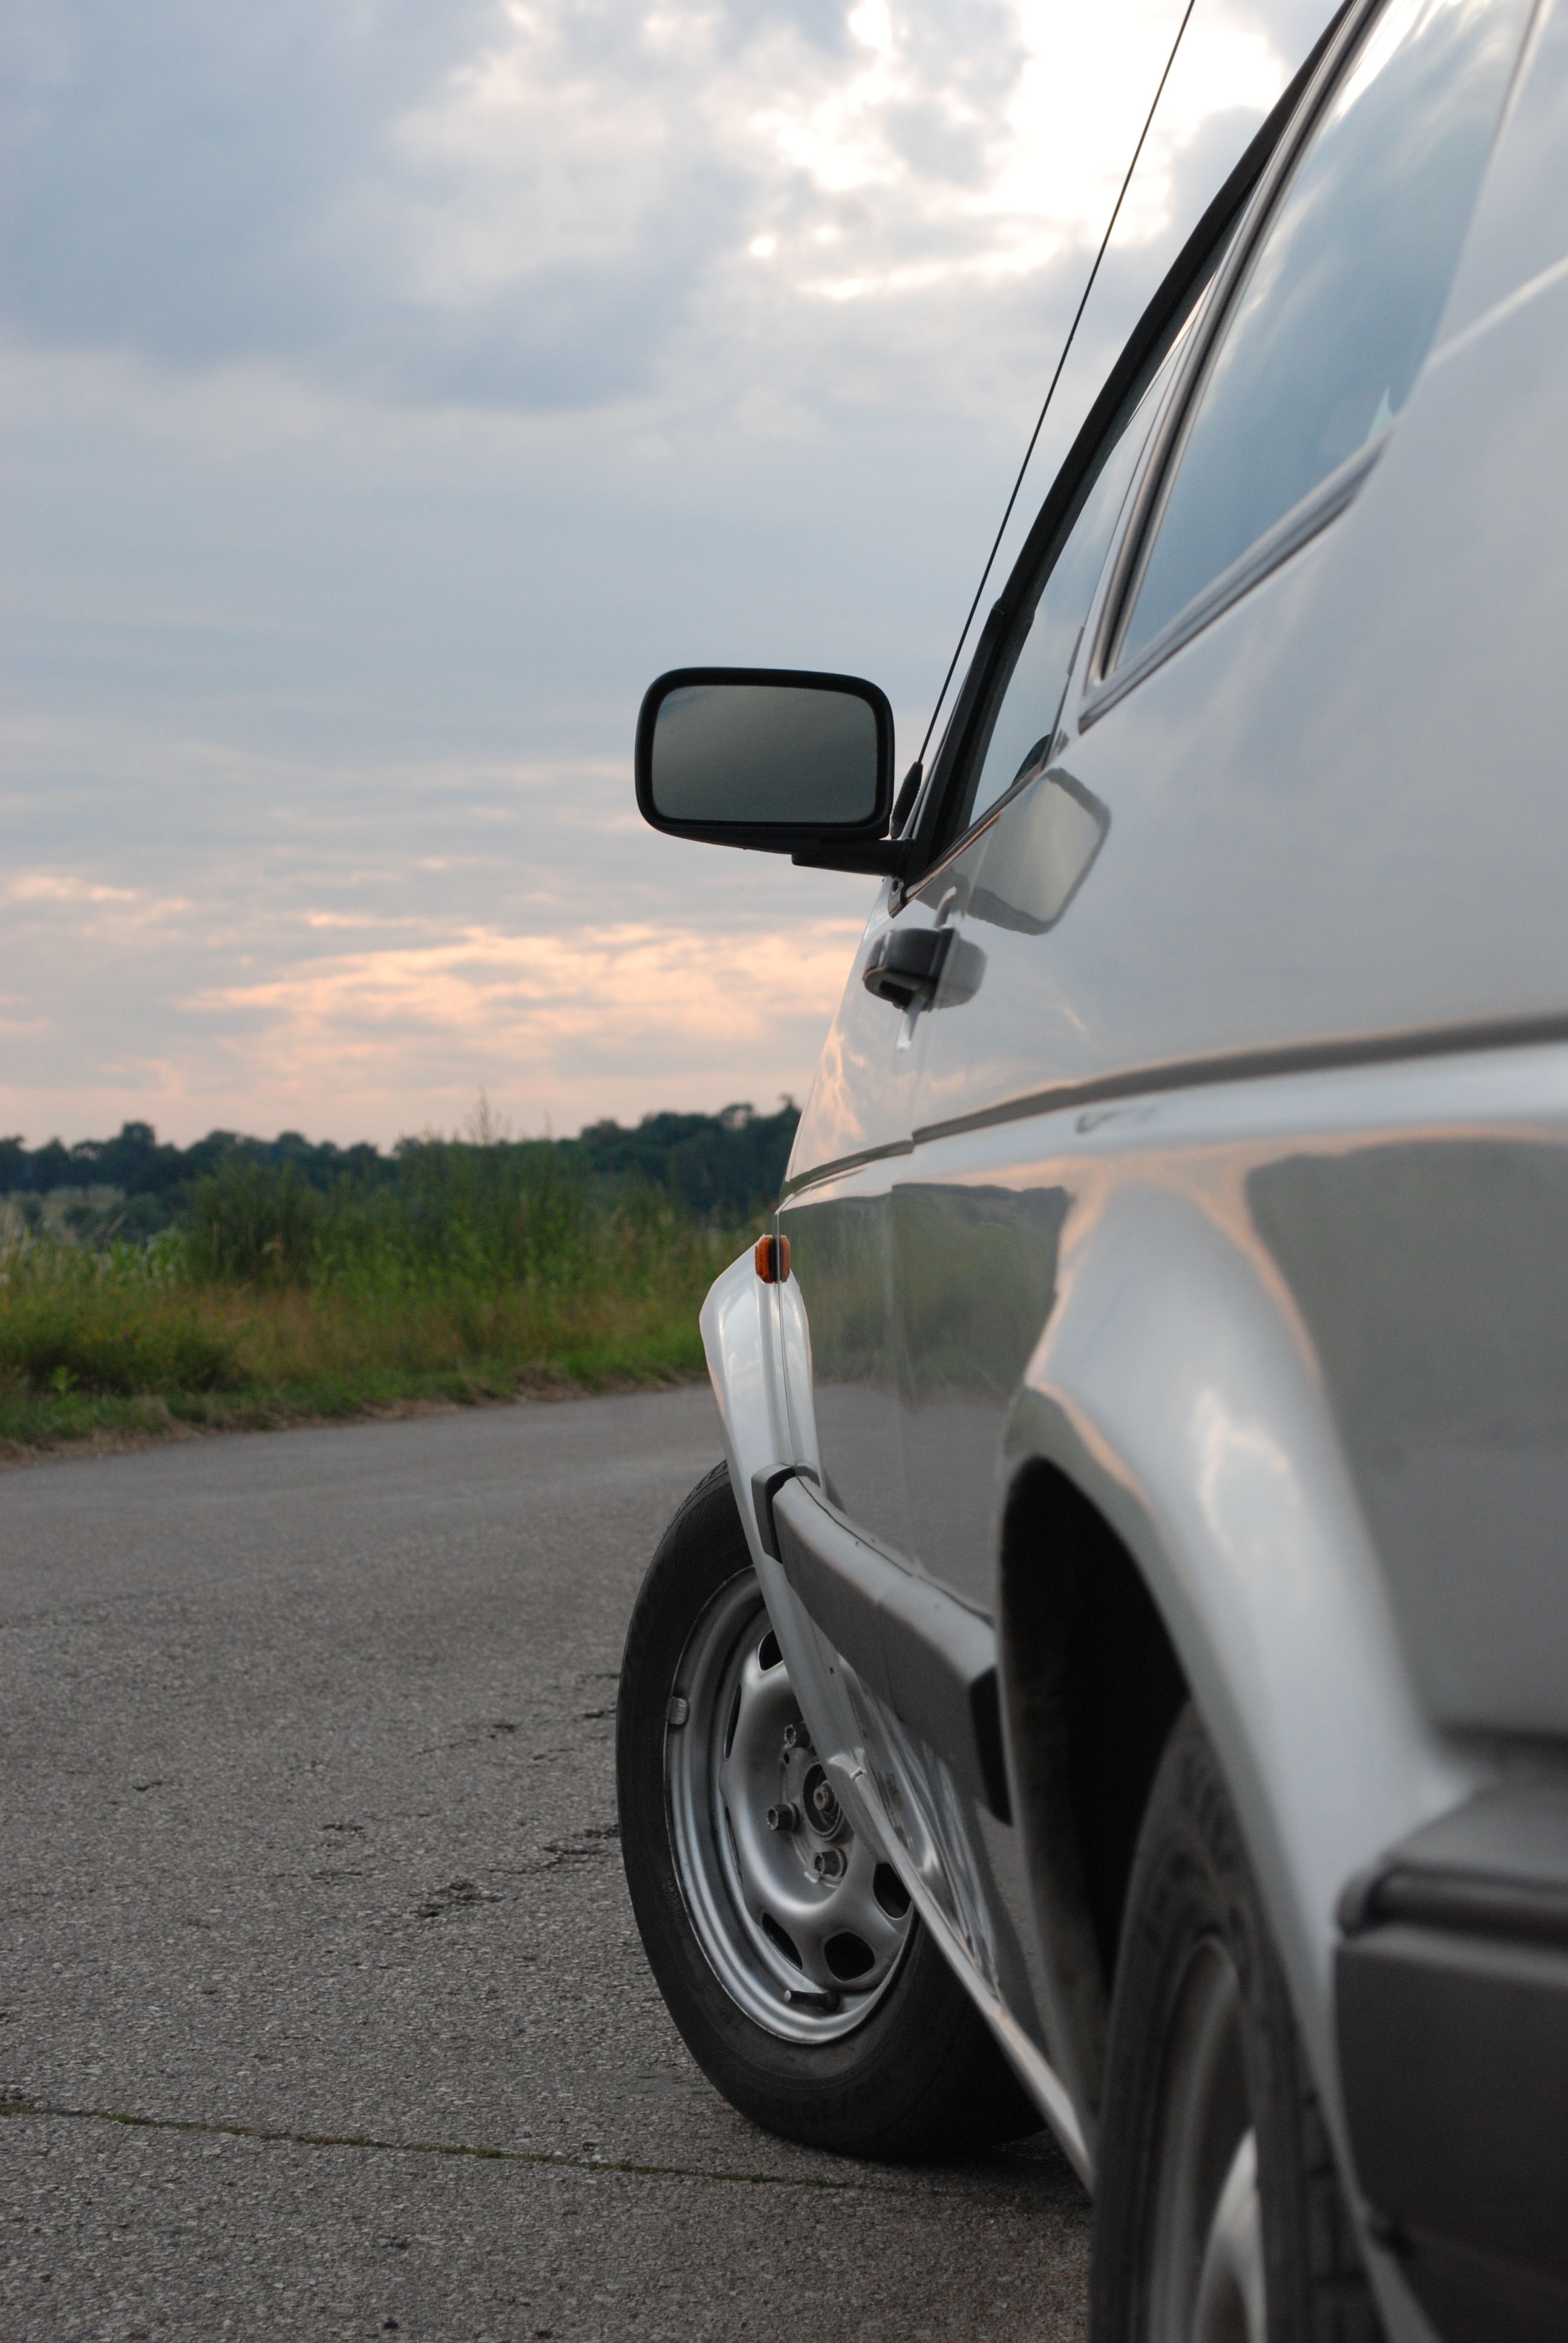
sport, car, wheel, vw, volkswagen, driving, old, vehicle, auto, speed, golf, rim, the vehicle, sport utility vehicle, rearview mirror, automobile make, automotive exterior, golf ii